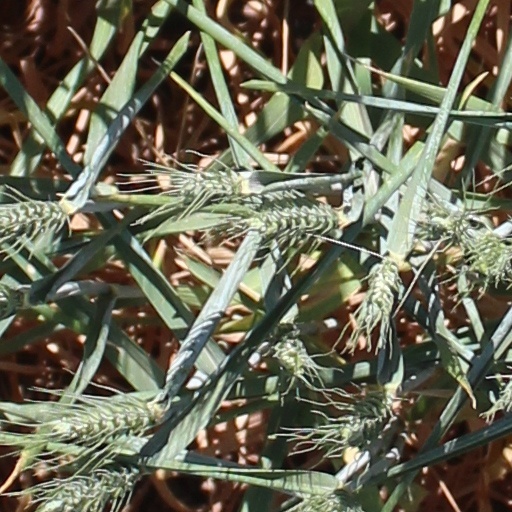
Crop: wheat